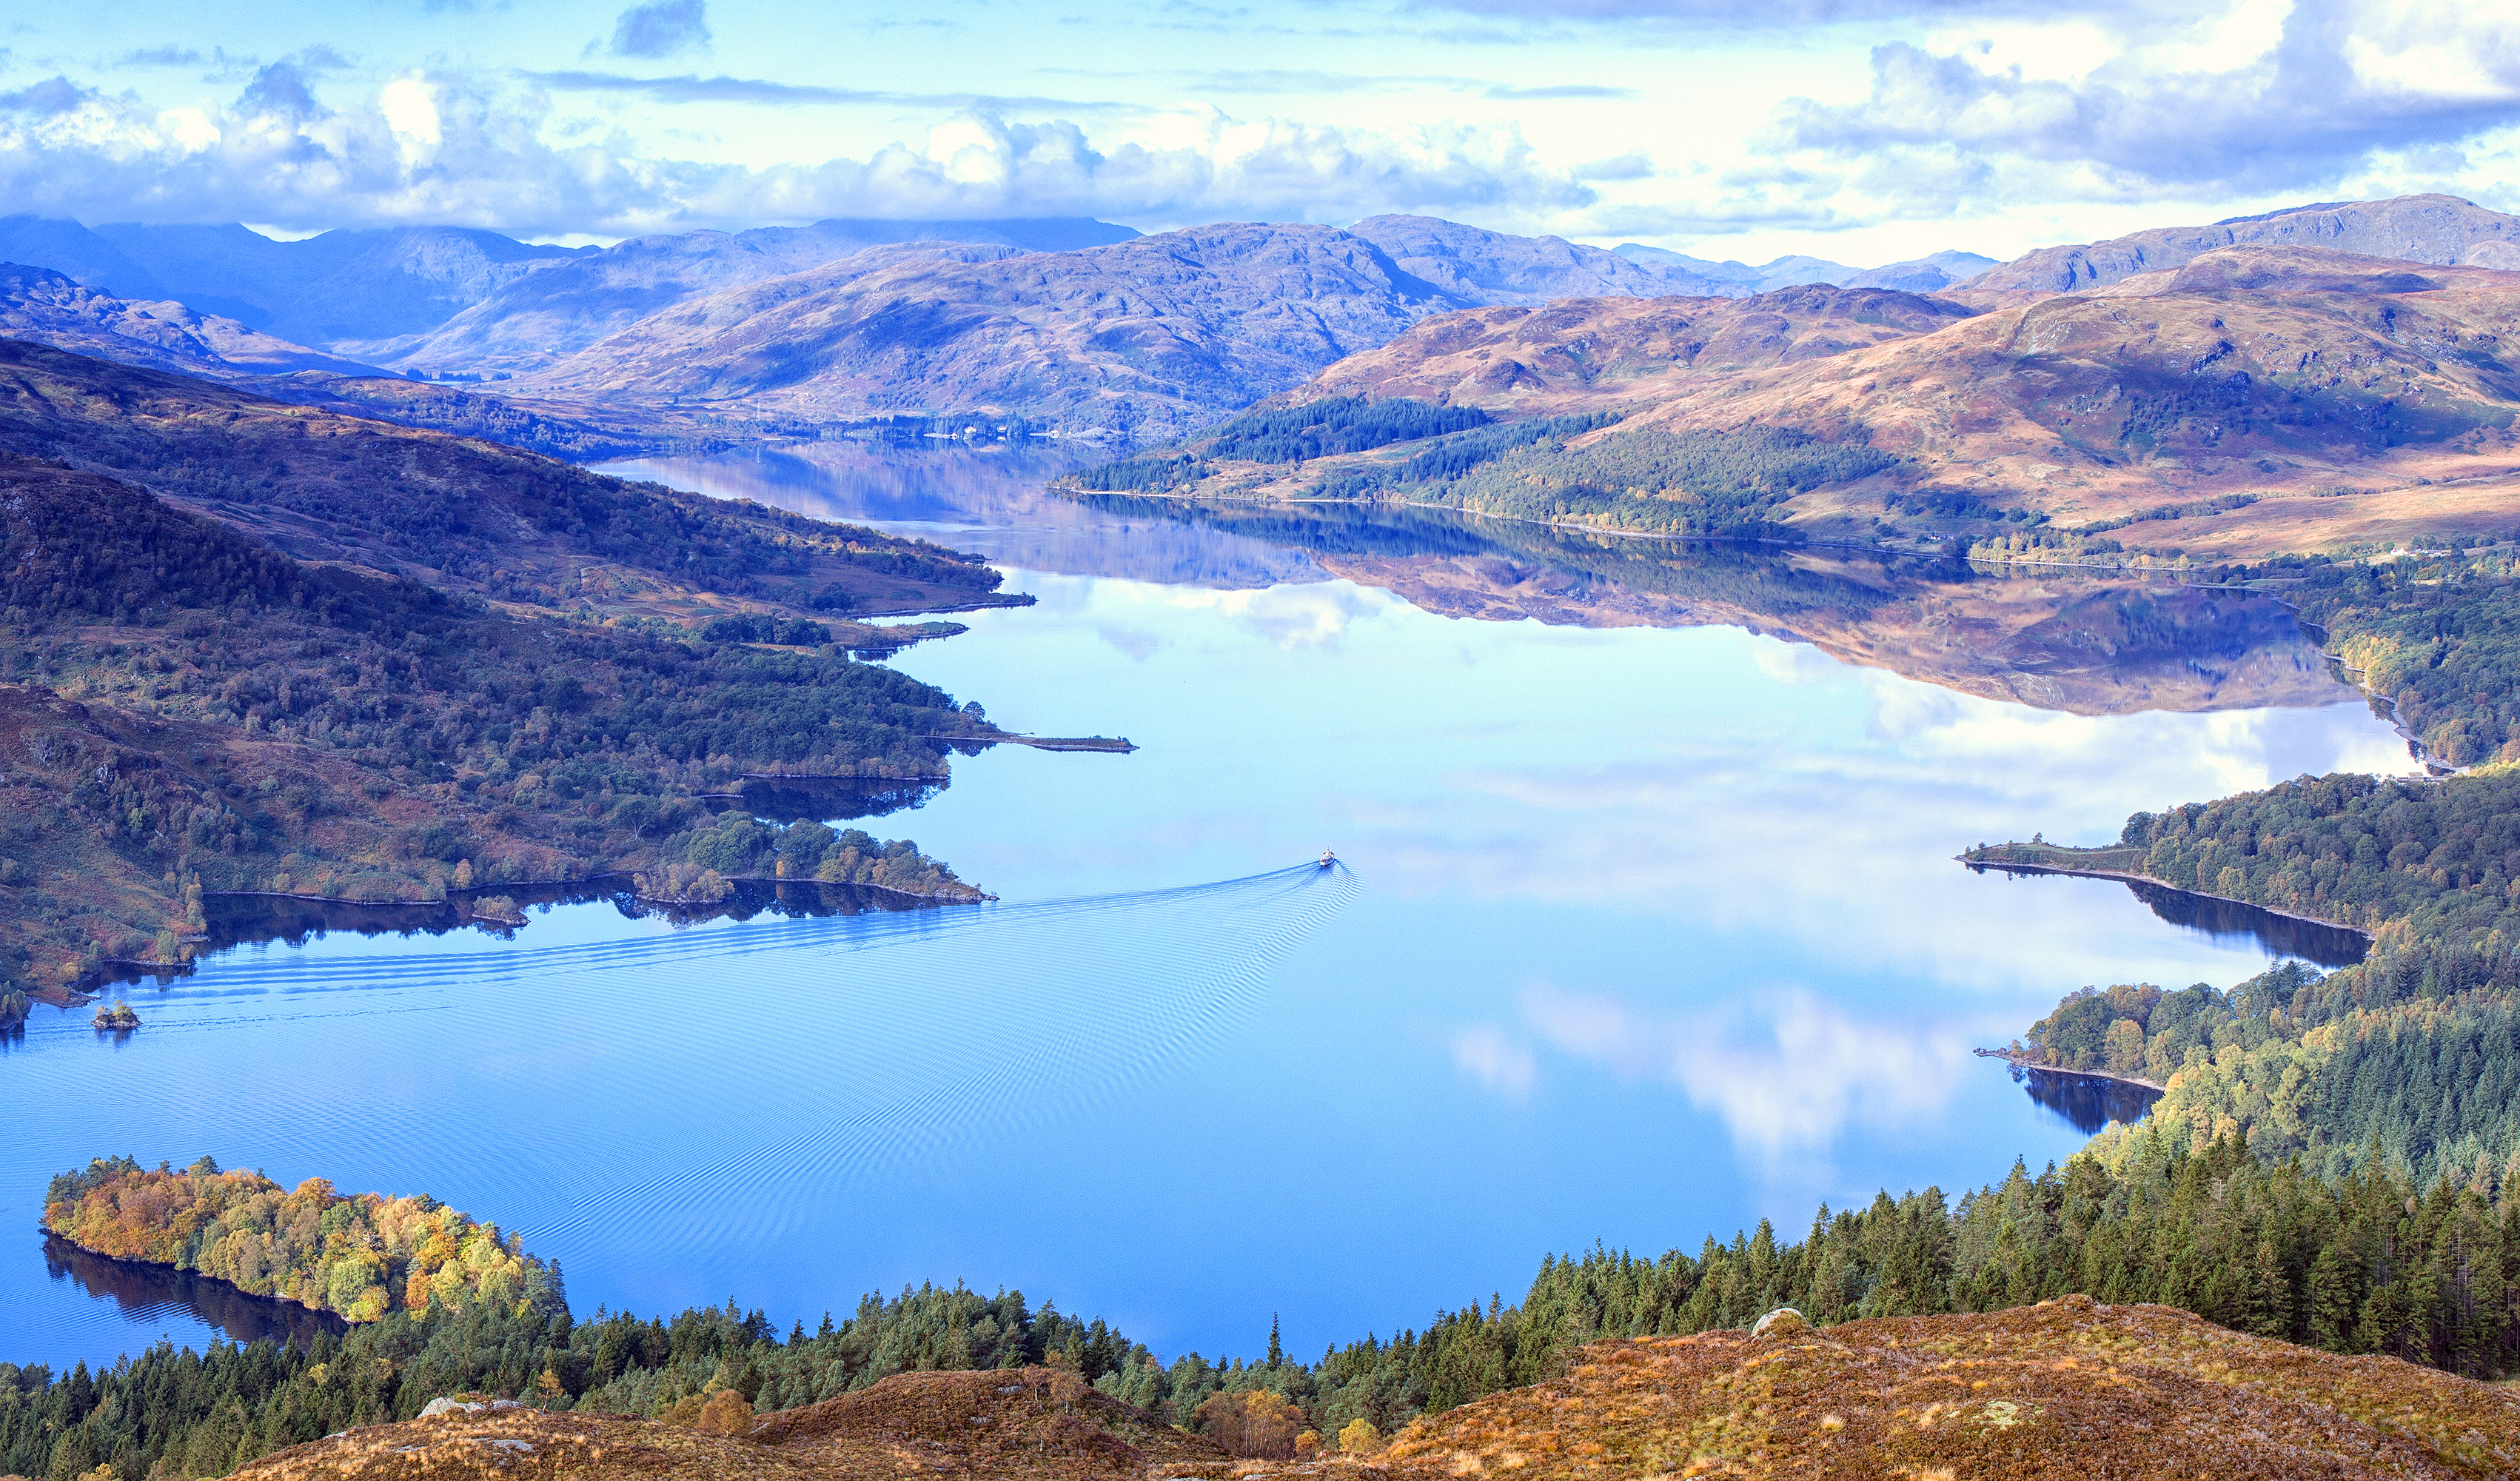
landscape, wilderness, mountain, lake, mountain range, panorama, reflection, fjord, reservoir, highland, national park, ridge, body of water, plateau, scotland, fell, steamship, loch, crater lake, trossachs, lochkatrine, benaan, sirwalterscott, tundra, moraine, tarn